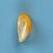
Maize quality: Good